Porthcurno

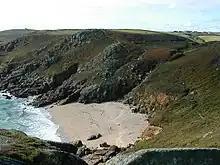
Porth Chapel Beach from Pedn-men-an-Mere

A small headland to the west of the Minack Theatre called Pedn-men-an-Mere, which is now owned by The National Trust, (Cornish: 'rocky headland by the sea') is known locally as 'Wireless Point'. Here, exposed areas of granite bedrock and concrete plinths retain the preserved remains of the base and guy wire tether points of a wireless telegraphy antenna mast that was erected in 1902 by the Eastern Telegraph Company. It was thought that this was used to 'spy' on the early wireless transmissions by Marconi, a developer of radio, from the Poldhu cliff top about to the east, across Mount's Bay on the west side of the Lizard Peninsula. In those days Marconi's 'wireless telegraphy' was seen as a potential threat to the established 'cable and line telegraphy' on which the security of Porthcurno and many jobs depended. A small hut was built nearby to house the early wireless equipment and remained there for a further 21 years. The company mistakenly concluded that Marconi's efforts posed no threat to their cable business. Marconi's secretive development of the Shortwave Beam Wireless System at Poldhu would be so successful that Eastern and many other cable telegraph companies were forced into near-bankruptcy by 1928.